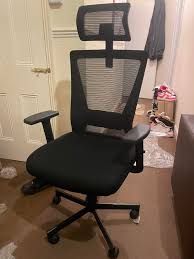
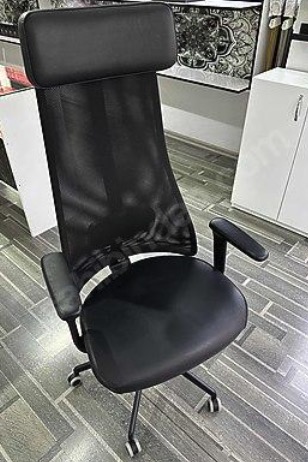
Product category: items_chair
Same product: no